Kampung Nong Chik

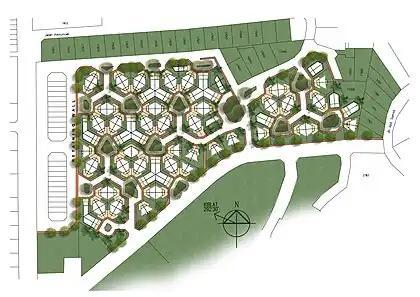
Honeycomb Layout Plan.

In 2009, 74 government quarters in the Nong Chik neighbourhood sitting on about of land were demolished to make way for redevelopment. The residents were relocated to new housing nearby or at the Johor State New Administrative Centre in Nusajaya. The redevelopment is part of a privatisation deal between a local developer, Mudra Tropika Sdn. Bhd. and the State Government of Johor.